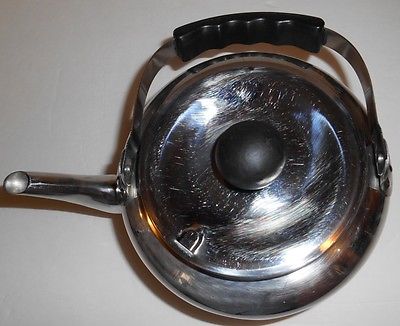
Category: kettle